A Brief Inquiry into Online Relationships

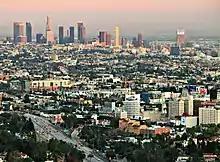
The band completed the album in Los Angeles, having lived there for several months.

While much of "A Brief Inquiry into Online Relationships" was written prior to Healy's stay in Barbados, the 1975 returned to the Northamptonshire studio in January 2018, where they remained for seven months. The singer told Indran Paramasivam of "Bandwagon" that the studio was chosen due to its seclusion and resemblance to his childhood farmhouse in Cheshire. Elsewhere in the UK, the band recorded sessions at various studios in London, including Abbey Road Studios with the London Community Gospel Choir. In late July, the 1975 returned to Los Angeles for four months to finalise the record and start working on "Notes on a Conditional Form". Although the band worked on both albums simultaneously, Healy did not want to preserve any songs for "Notes on a Conditional Form". During this period, the band lived and worked at Perfect Sound, a residential recording studio. Unlike the 1975's prior albums, it is the first not to be co-produced by Mike Crossey. Healy said that Crossey helped the band build confidence as producers with their first two albums; teaching them how to use a studio, how to record and guide the development their craft. Owing to the variety of recording locations utilised for "A Brief Inquiry into Online Relationships", Healy felt that it was not "really conducive to have another element in there".